Daniela Ambrosoli

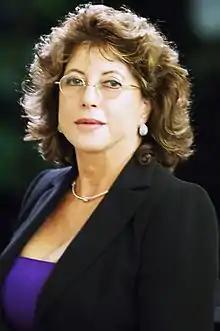
Daniela Ambrosoli in 2010

Daniela Ambrosoli (born 10 November 1941 in Locarno, Switzerland) is a Swiss entrepreneur, owner of Camping Delta SA Locarno, philanthropist, film producer and director, and founder and president of the Pierino Ambrosoli Foundation, a non-profit organization that supports the performing arts and artists.